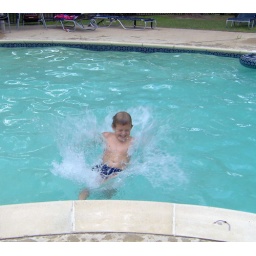
Another picture of my boy enjoying the cool water in the hot Texas summer heat.